San Lorenzo de Almagro

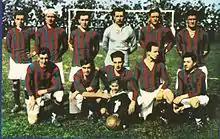
The San Lorenzo team that won its first Primera División title in 1923

In 1920 and 1922, San Lorenzo finished third, finally winning its first title in 1923. The squad won 17 of 20 games, only losing 2. San Lorenzo scored 34 goals in 20 fixtures, conceding 13. That same year the squad also won its first international title, The Copa Campeonato del Río de la Plata after beating Montevideo Wanderers 1–0 in the final.